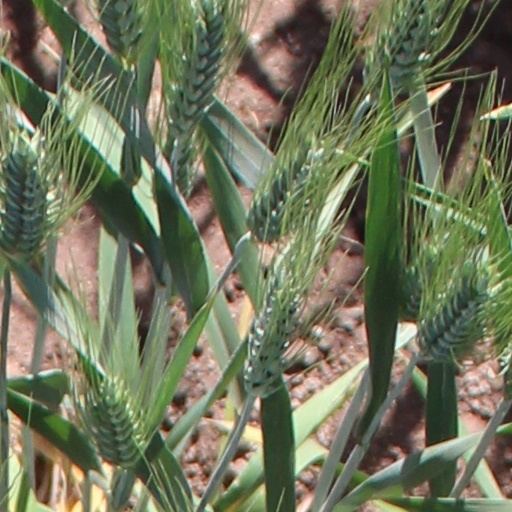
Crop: wheat